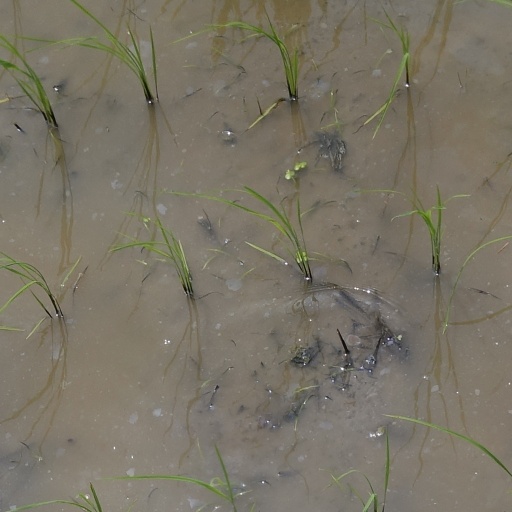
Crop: rice